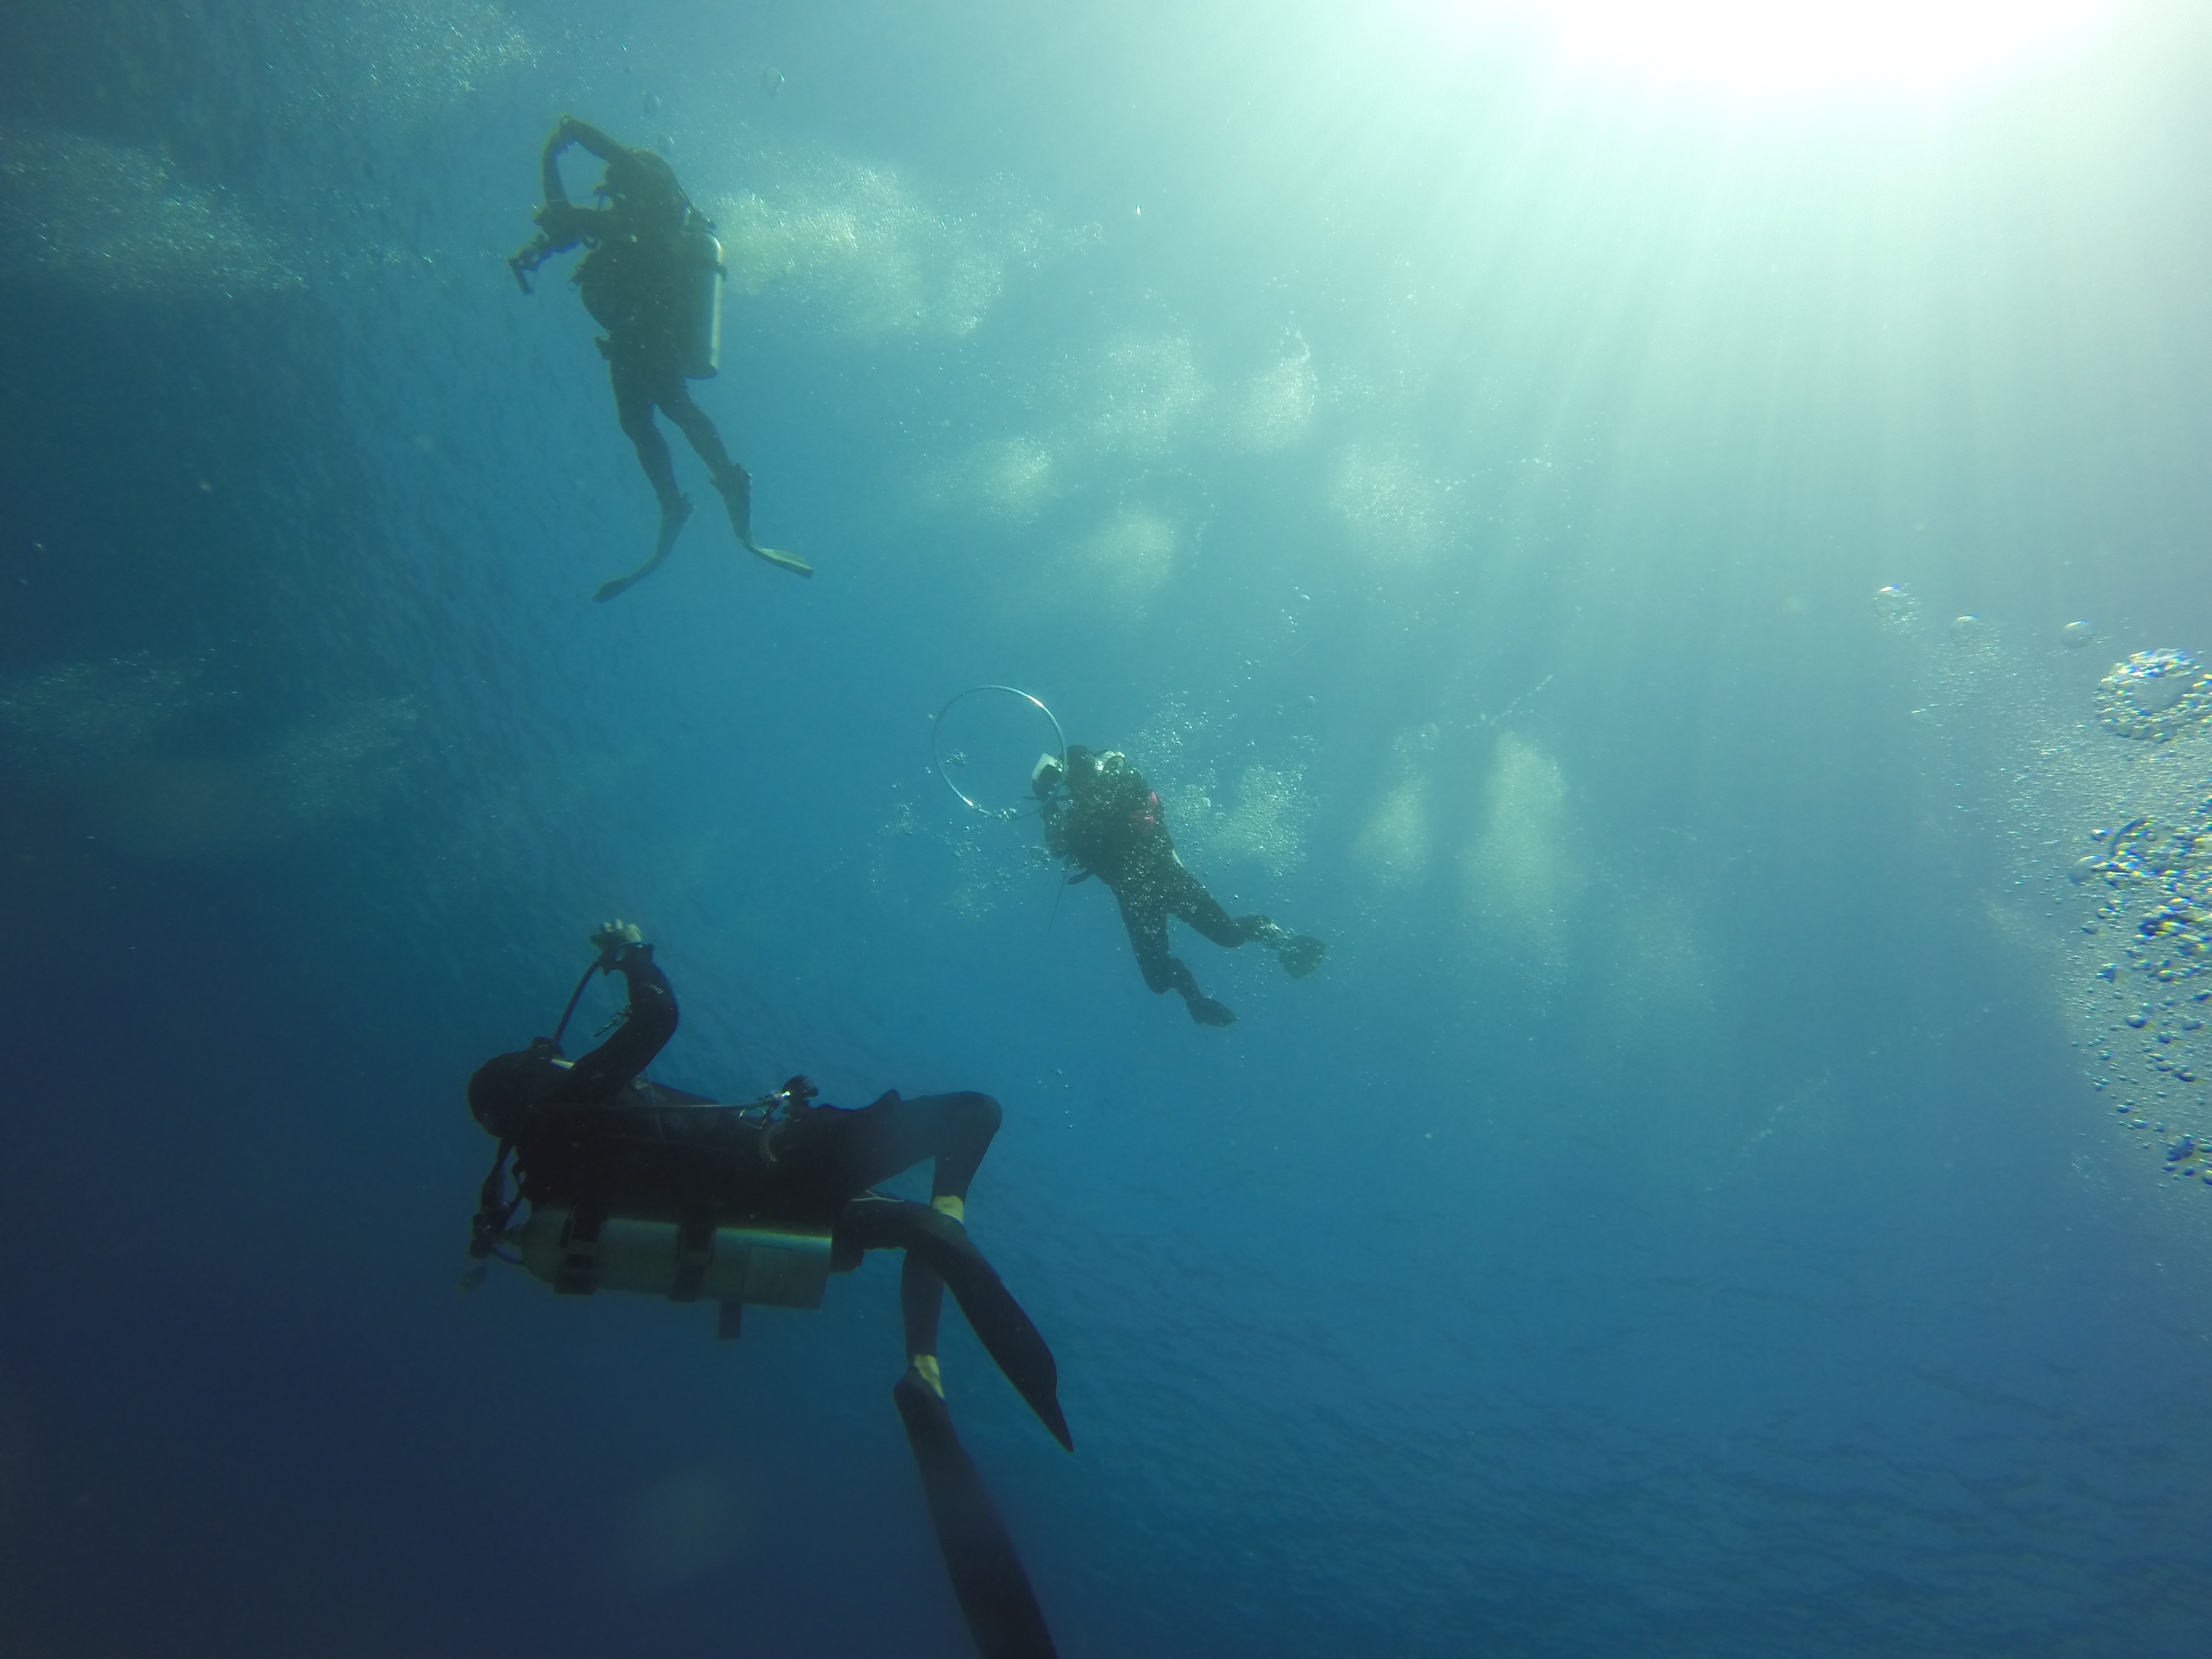
landscape, sea, water, ocean, vacation, travel, recreation, diving, underwater, paradise, tropical, biology, blue, reef, freediving, diver, turquoise, sports, marine, scuba, water sport, scuba diving, outdoor recreation, marine biology, underwater diving, bubble rigs